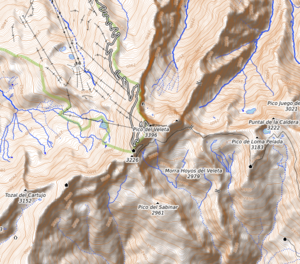
carte réalisée sur umap This map was created from OpenStreetMap project data, collected by the community. This map may be incomplete, and may contain errors. Don't rely solely on it for navigation.
Le Veleta est le troisième plus haut sommet de la péninsule Ibérique, et le deuxième de la Sierra Nevada, chaîne située dans le Sud de l'Espagne. Son altitude est de 3 396 m.